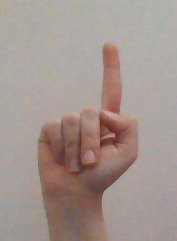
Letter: bb